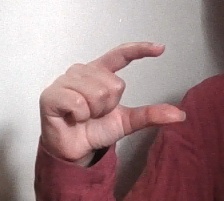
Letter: dal